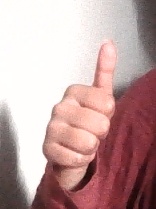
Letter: aleff